Scotch whisky

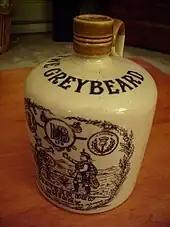
Greybeard Heather Dew Scotch whisky jug

The earliest record of distillation in Scotland is in the "Exchequer Rolls of Scotland" for 1494.